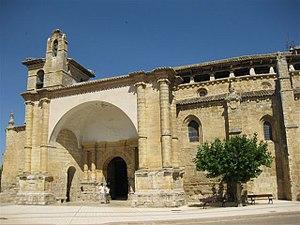
Frómista est une municipalité située au nord de l’Espagne, dans la comarque de Tierra de Campos dans la Communauté autonome de Castille-et-León, Palencia.